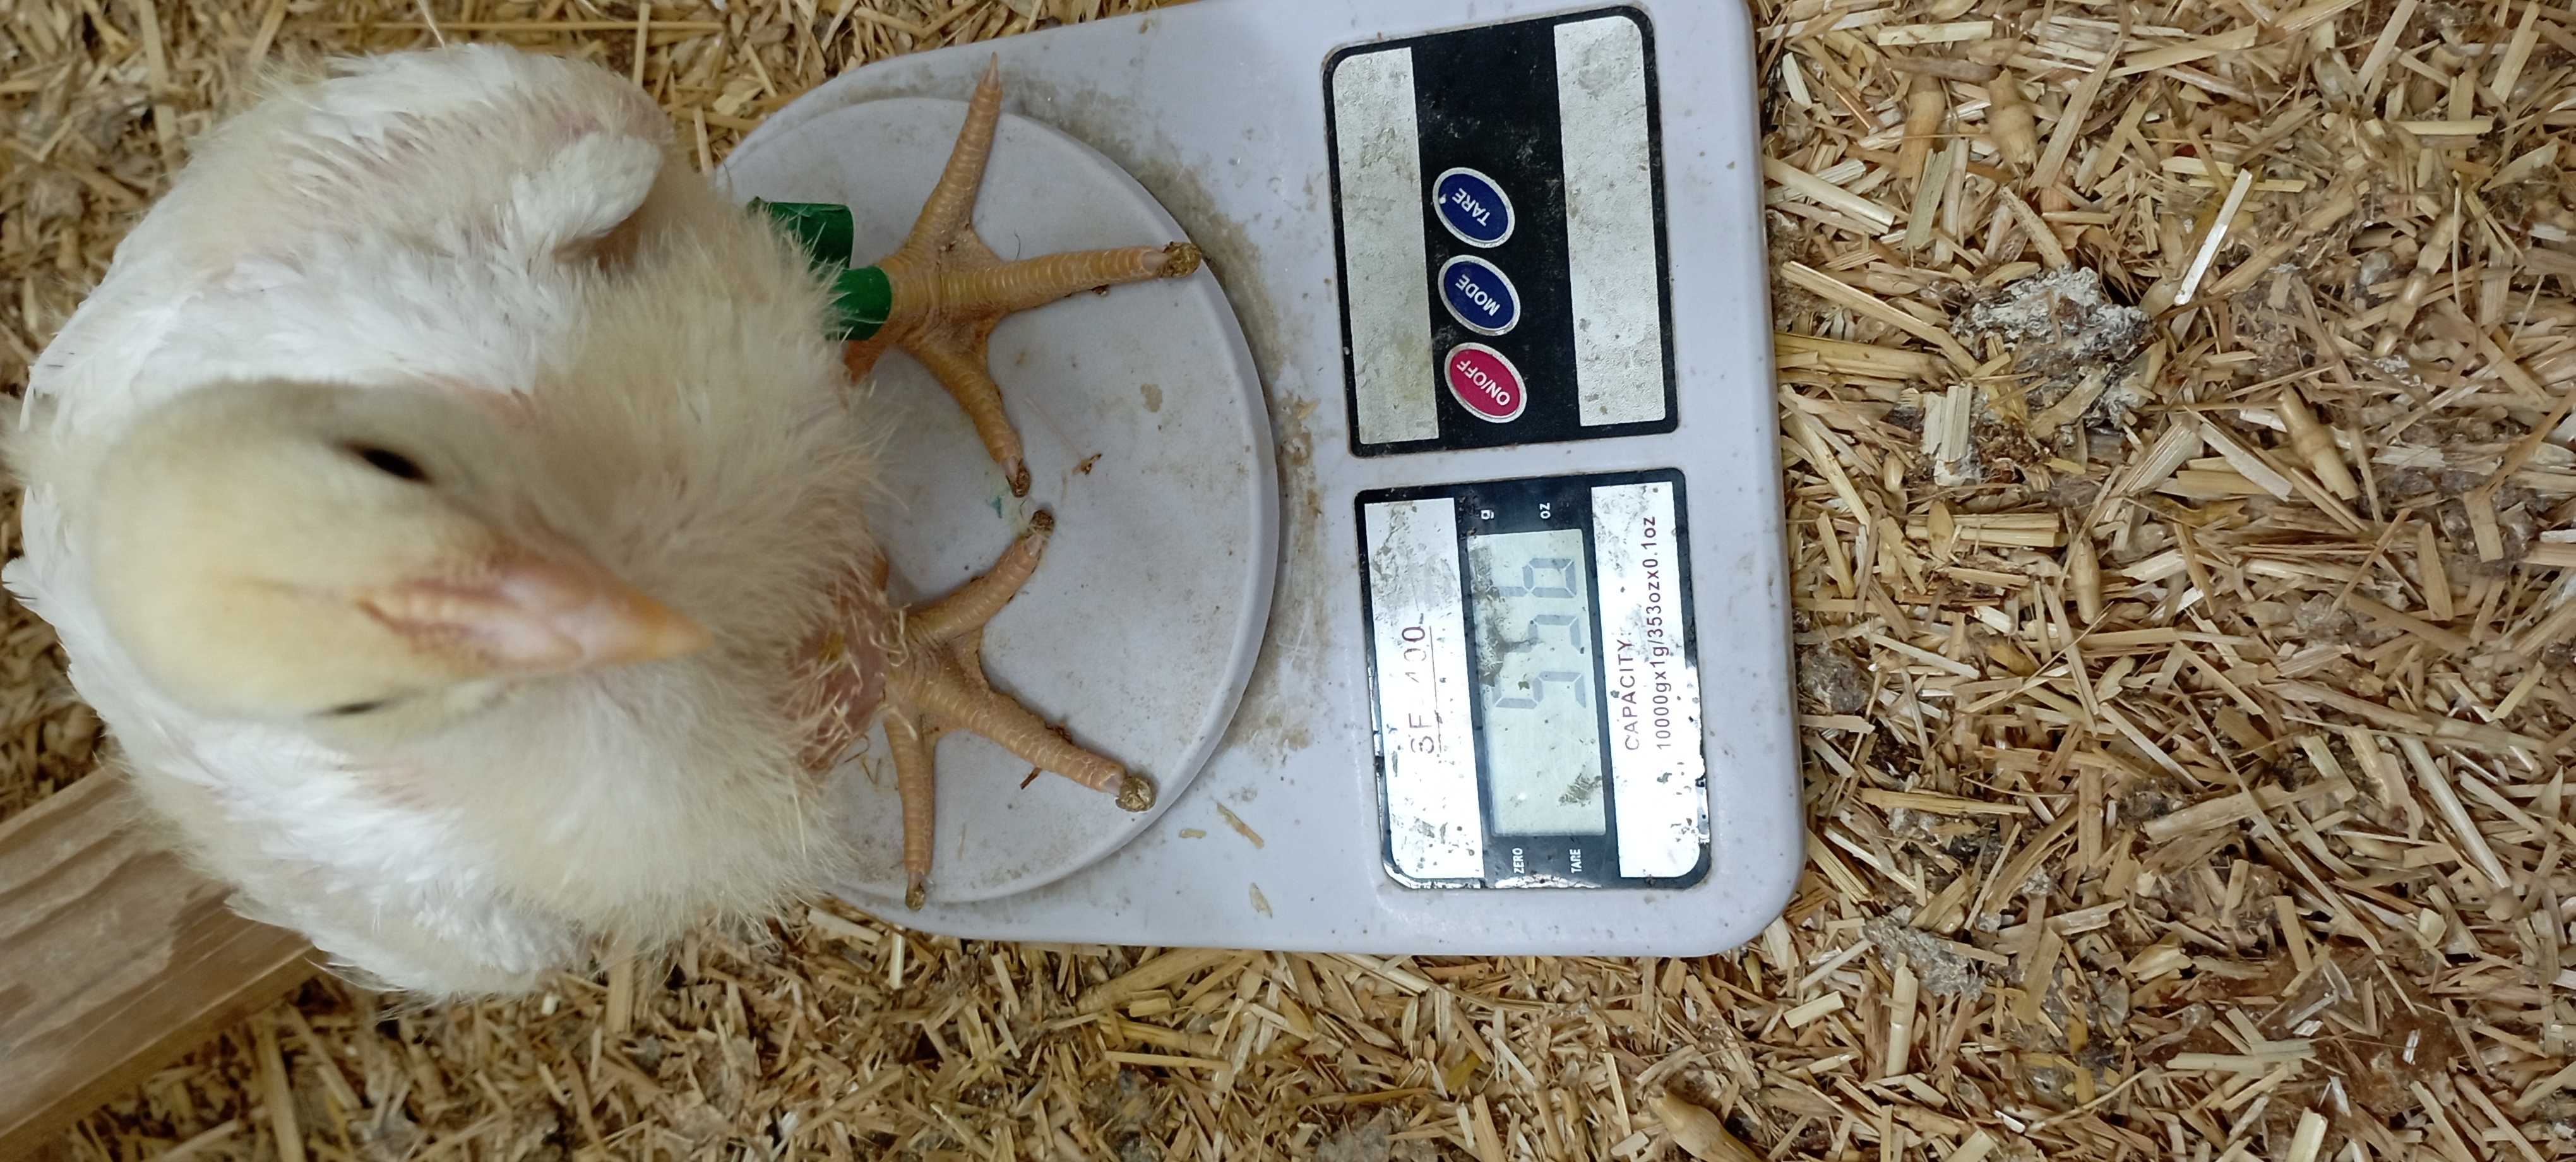
Weight: 556 g